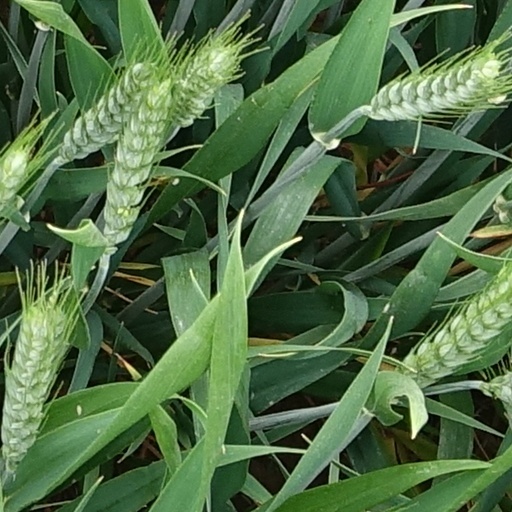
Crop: wheat